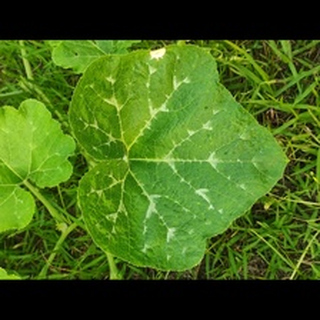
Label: pumpkin_bacterial_leaf_spot